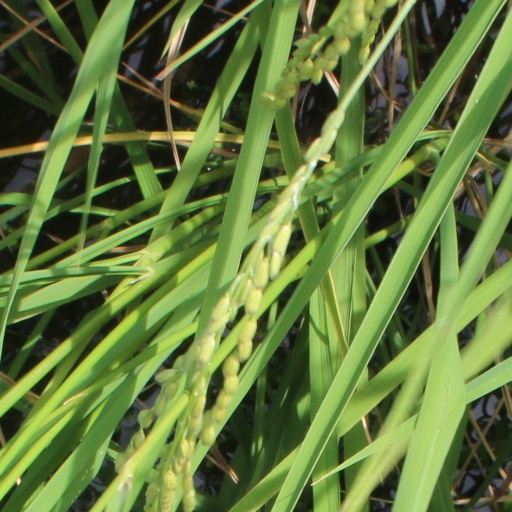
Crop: rice